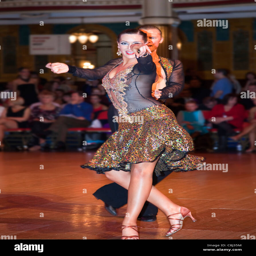
couple dancing in a competition